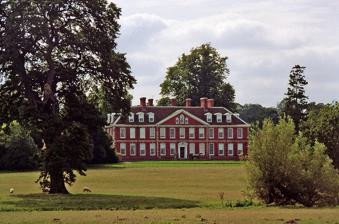
Building: Bourne Park House
Country: United Kingdom
Year built: 1701
Country house in Kent, England Bourne Park House Coordinates 51°14′08″N 1°07′24″E / 51.23560°N 1.12322°E / 51.23560; 1.12322 Built 1704 Listed Building – Grade I Official name Bourne Park House Designated 21 September 1960 Reference no. 1298969 Listed Building – Grade II Official name Ice House at Bourne Park House Designated 15 January 1986 Reference no. 1085727 Listed Building – Grade II Official name Bridge in the grounds of Bourne Park House Designated 21 September 1960 Reference no. 1085728 Location of Bourne Park House in Kent Bourne Park (centre) on a 1907 Ordnance Survey map. Gateway Bourne Park House is a Queen Anne style country house on Bourne Park Road, between Bishopsbourne and Bridge near Canterbury in Kent. Built in 1701, it has been listed Grade I listed on the National Heritage List for England since 1954. An 18th century red brick ice house and a bridge that spans the Nailbourne that feeds the lake in the grounds of Bourne Park are both Grade II listed. Originally known as Bourne Place, the present house was commissioned by Elizabeth Aucher, the widow of Sir Anthony Aucher . Built in place of an existing building belonging to the Bourne family, it is large red brick rectangular mansion of two storeys with attic and basement and a hipped tile roof. There is a 13 bay frontage, of which the central 5 bays project surmounted by a pediment containing a Venetian window . The interior, altered in 1848, contains a good 18th-century staircase, panelling and ceilings. The house is surrounded by parkland of which all but the adjacent 3.6 hectares (9 acres) are now separately owned. Notable features of the gardens are the 18th-century lime avenue, the yew walk and fine examples of Wellingtonia and cork oak. Some trees were lost in the storm of October 1987. There is also a private cricket ground, known historically as Bourne Paddock . Bourne Park is a site for ongoing archaeological research by the University of Cambridge . Several reports have been published to describe findings which include both archaeological features and artefacts. The evidence suggests usage of the area dating from the Bronze Age . The earliest artefact found is an Iron Age silver coin and there have been numerous findings associated with Roman Britain . History Lady Aucher built and maintained the house during the minority of her only son, Sir Hewitt Aucher, Bt, passing it over to him in 1708. He left it to his elder sister, from whom it passed by marriage to the Beckingham family. After spending the night in nearby Canterbury, Leopold Mozart , his wife Anna Maria , and their children Maria Anna and Wolfgang Amadeus , spent the last week of July 1765 at the house as part of the English leg of their European grand tour before their departure for the Hague. The Mozarts were visiting Sir Horatio Mann, Bt. who had leased the house. Mann was an avid cricketer and a number of top-class cricket matches were held between 1766 and 1790 at the Bourne Paddock ground which he built in the park. In 1844 it was sold to Matthew Bell (1817-1903), in 1927 to Major Sir John Prestige. The poet and architectural critic John Betjeman listed Bourne Park as one of the "casualty list of attractive English buildings to be destroyed" in his 'City and Suburban' column in The Spectator in February 1956. A 1965 article in Country Life described the estate as possessing 57 acres, and noted Prestige's extensive renovations, but said that the house had been "unoccupied in recent years and now needs to be restored and modernised". It was sold in the 1960s to Richard Neame who sold the house to a monastic community in 1976. It was subsequently sold c.1982 to Lady Juliet Wentworth-Fitzwilliam , then wife of Somerset de Chair , MP and now of Christopher Tadgell. The house is home to the Fitzwilliam Collection, a notable private art collection that Lady Juliet has inherited as a descendant of the Earls Fitzwilliam. The collection was formerly housed at Wentworth Woodhouse , the Fitzwilliam's former seat in South Yorkshire. The collection is not on public display and pieces are rarely loaned to public collections. Among the collection are portraits by Anthony van Dyck and Joshua Reynolds and works by the equine artist George Stubbs . The collection also includes a copy of John James Audubon 's monograph The Birds of America . Lady Juliet's daughter, Helena ( née de Chair) is married to the Conservative politician Jacob Rees-Mogg . He proposed to her in front of one of the six Van Dyck paintings at the house. References